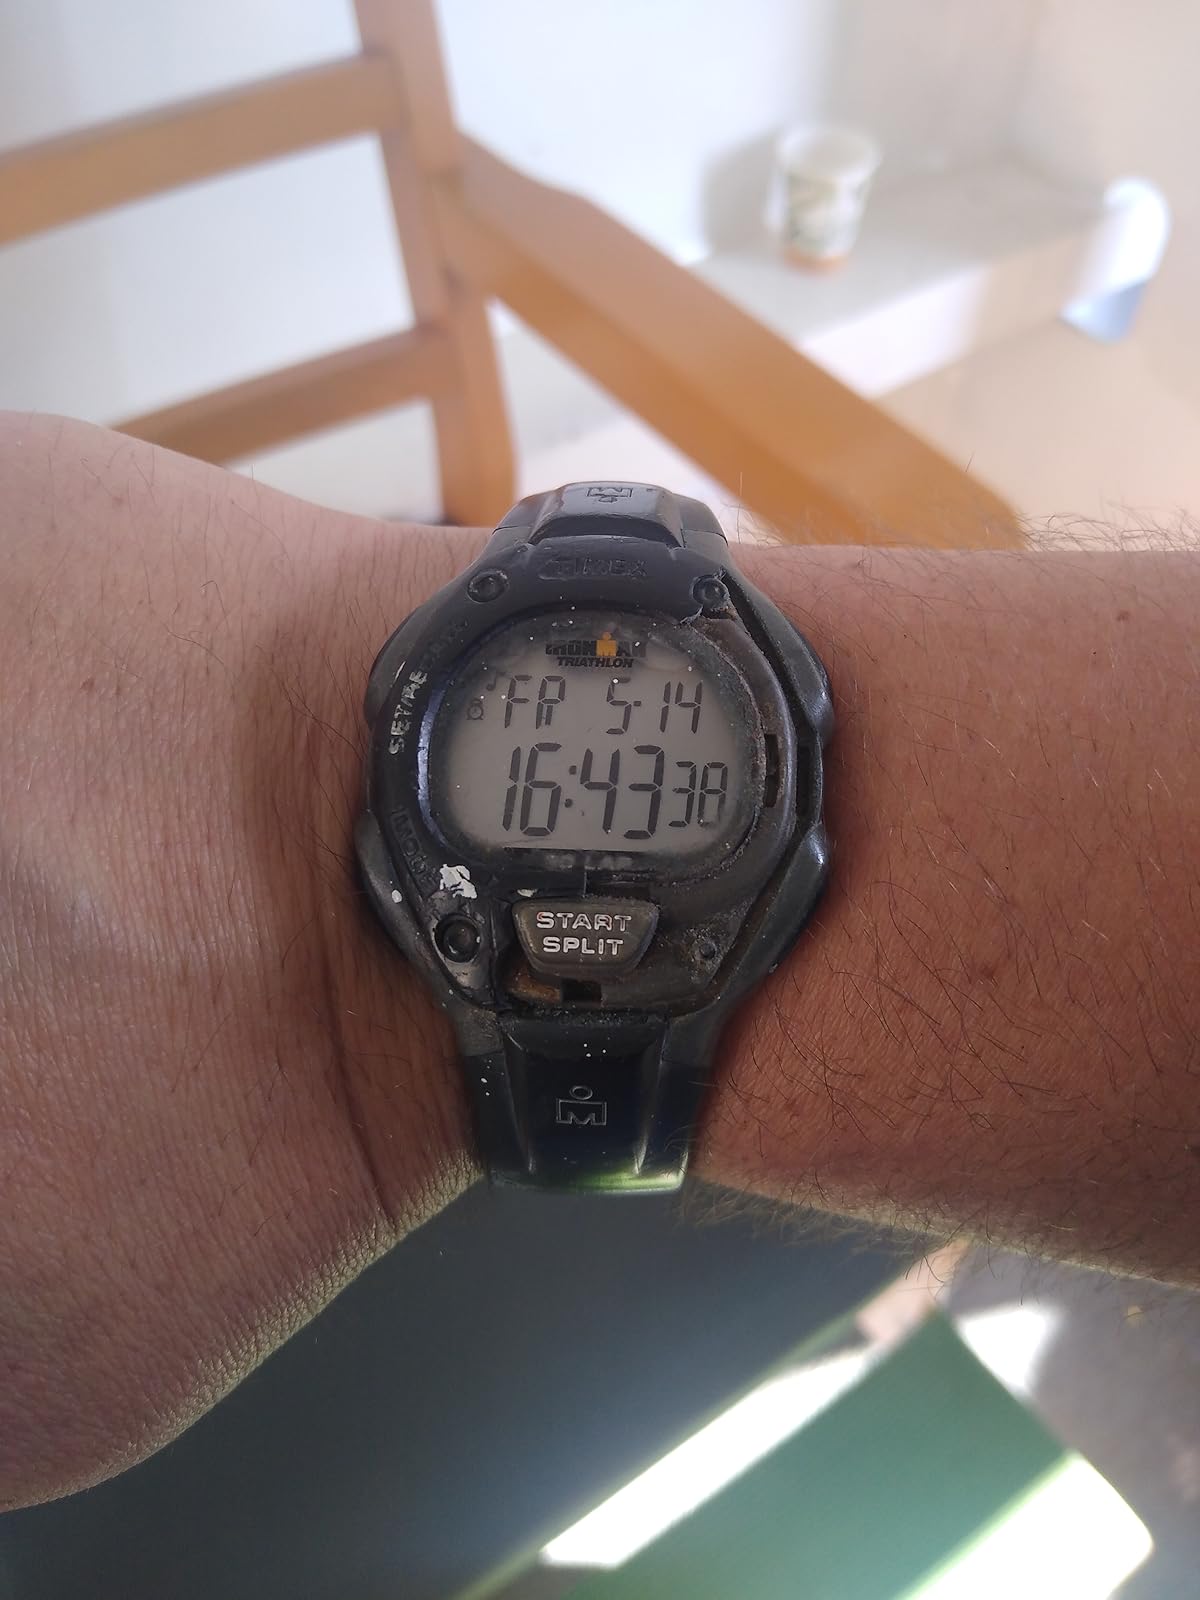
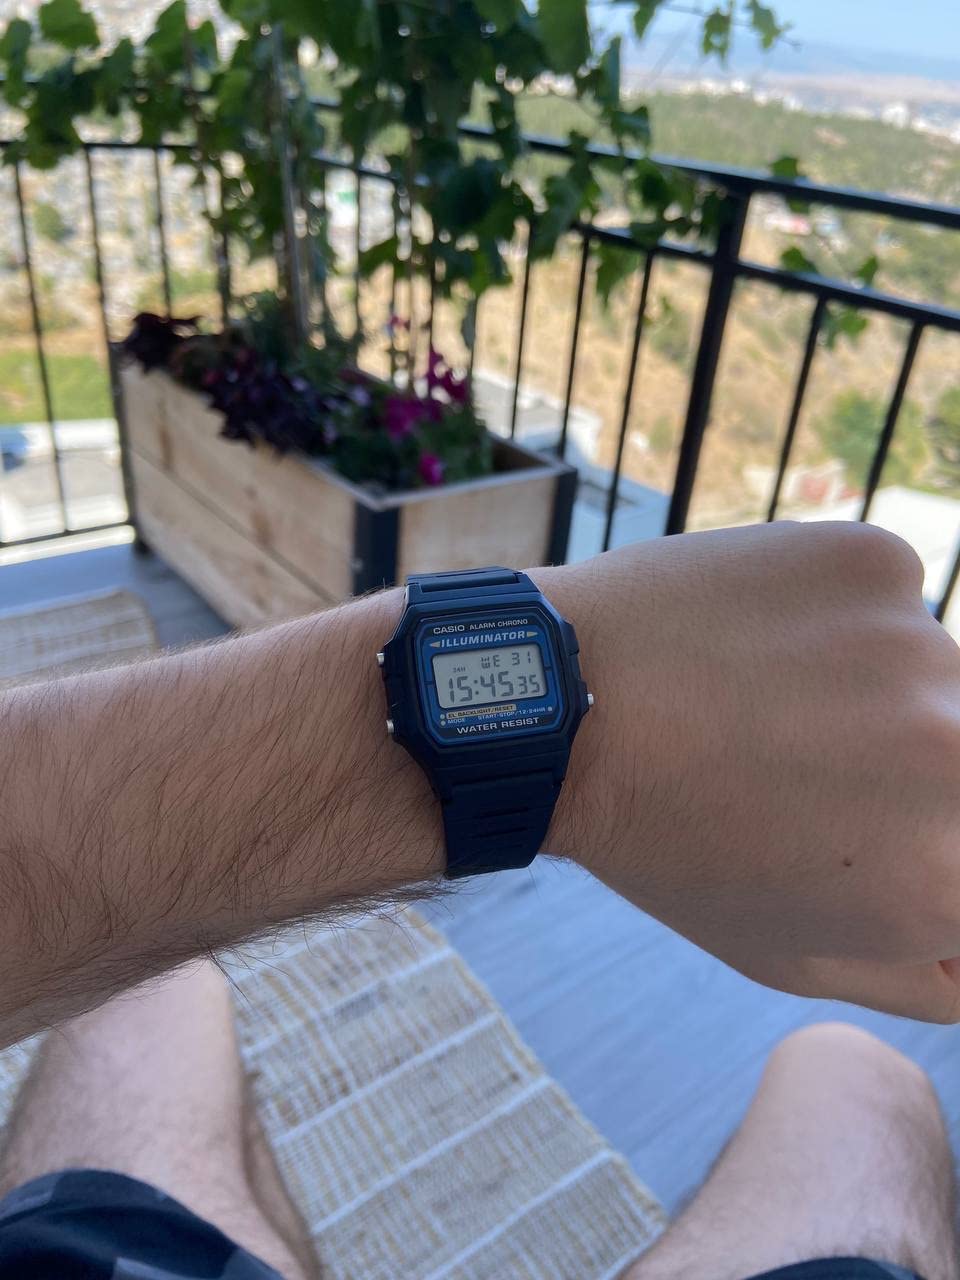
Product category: accessories_watch
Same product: no